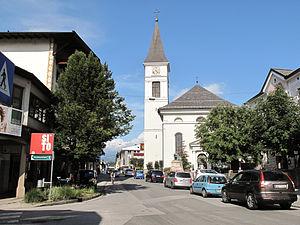
Wörgl est une ville autrichienne du district de Kufstein, située dans la vallée de l'Inn au Tyrol.